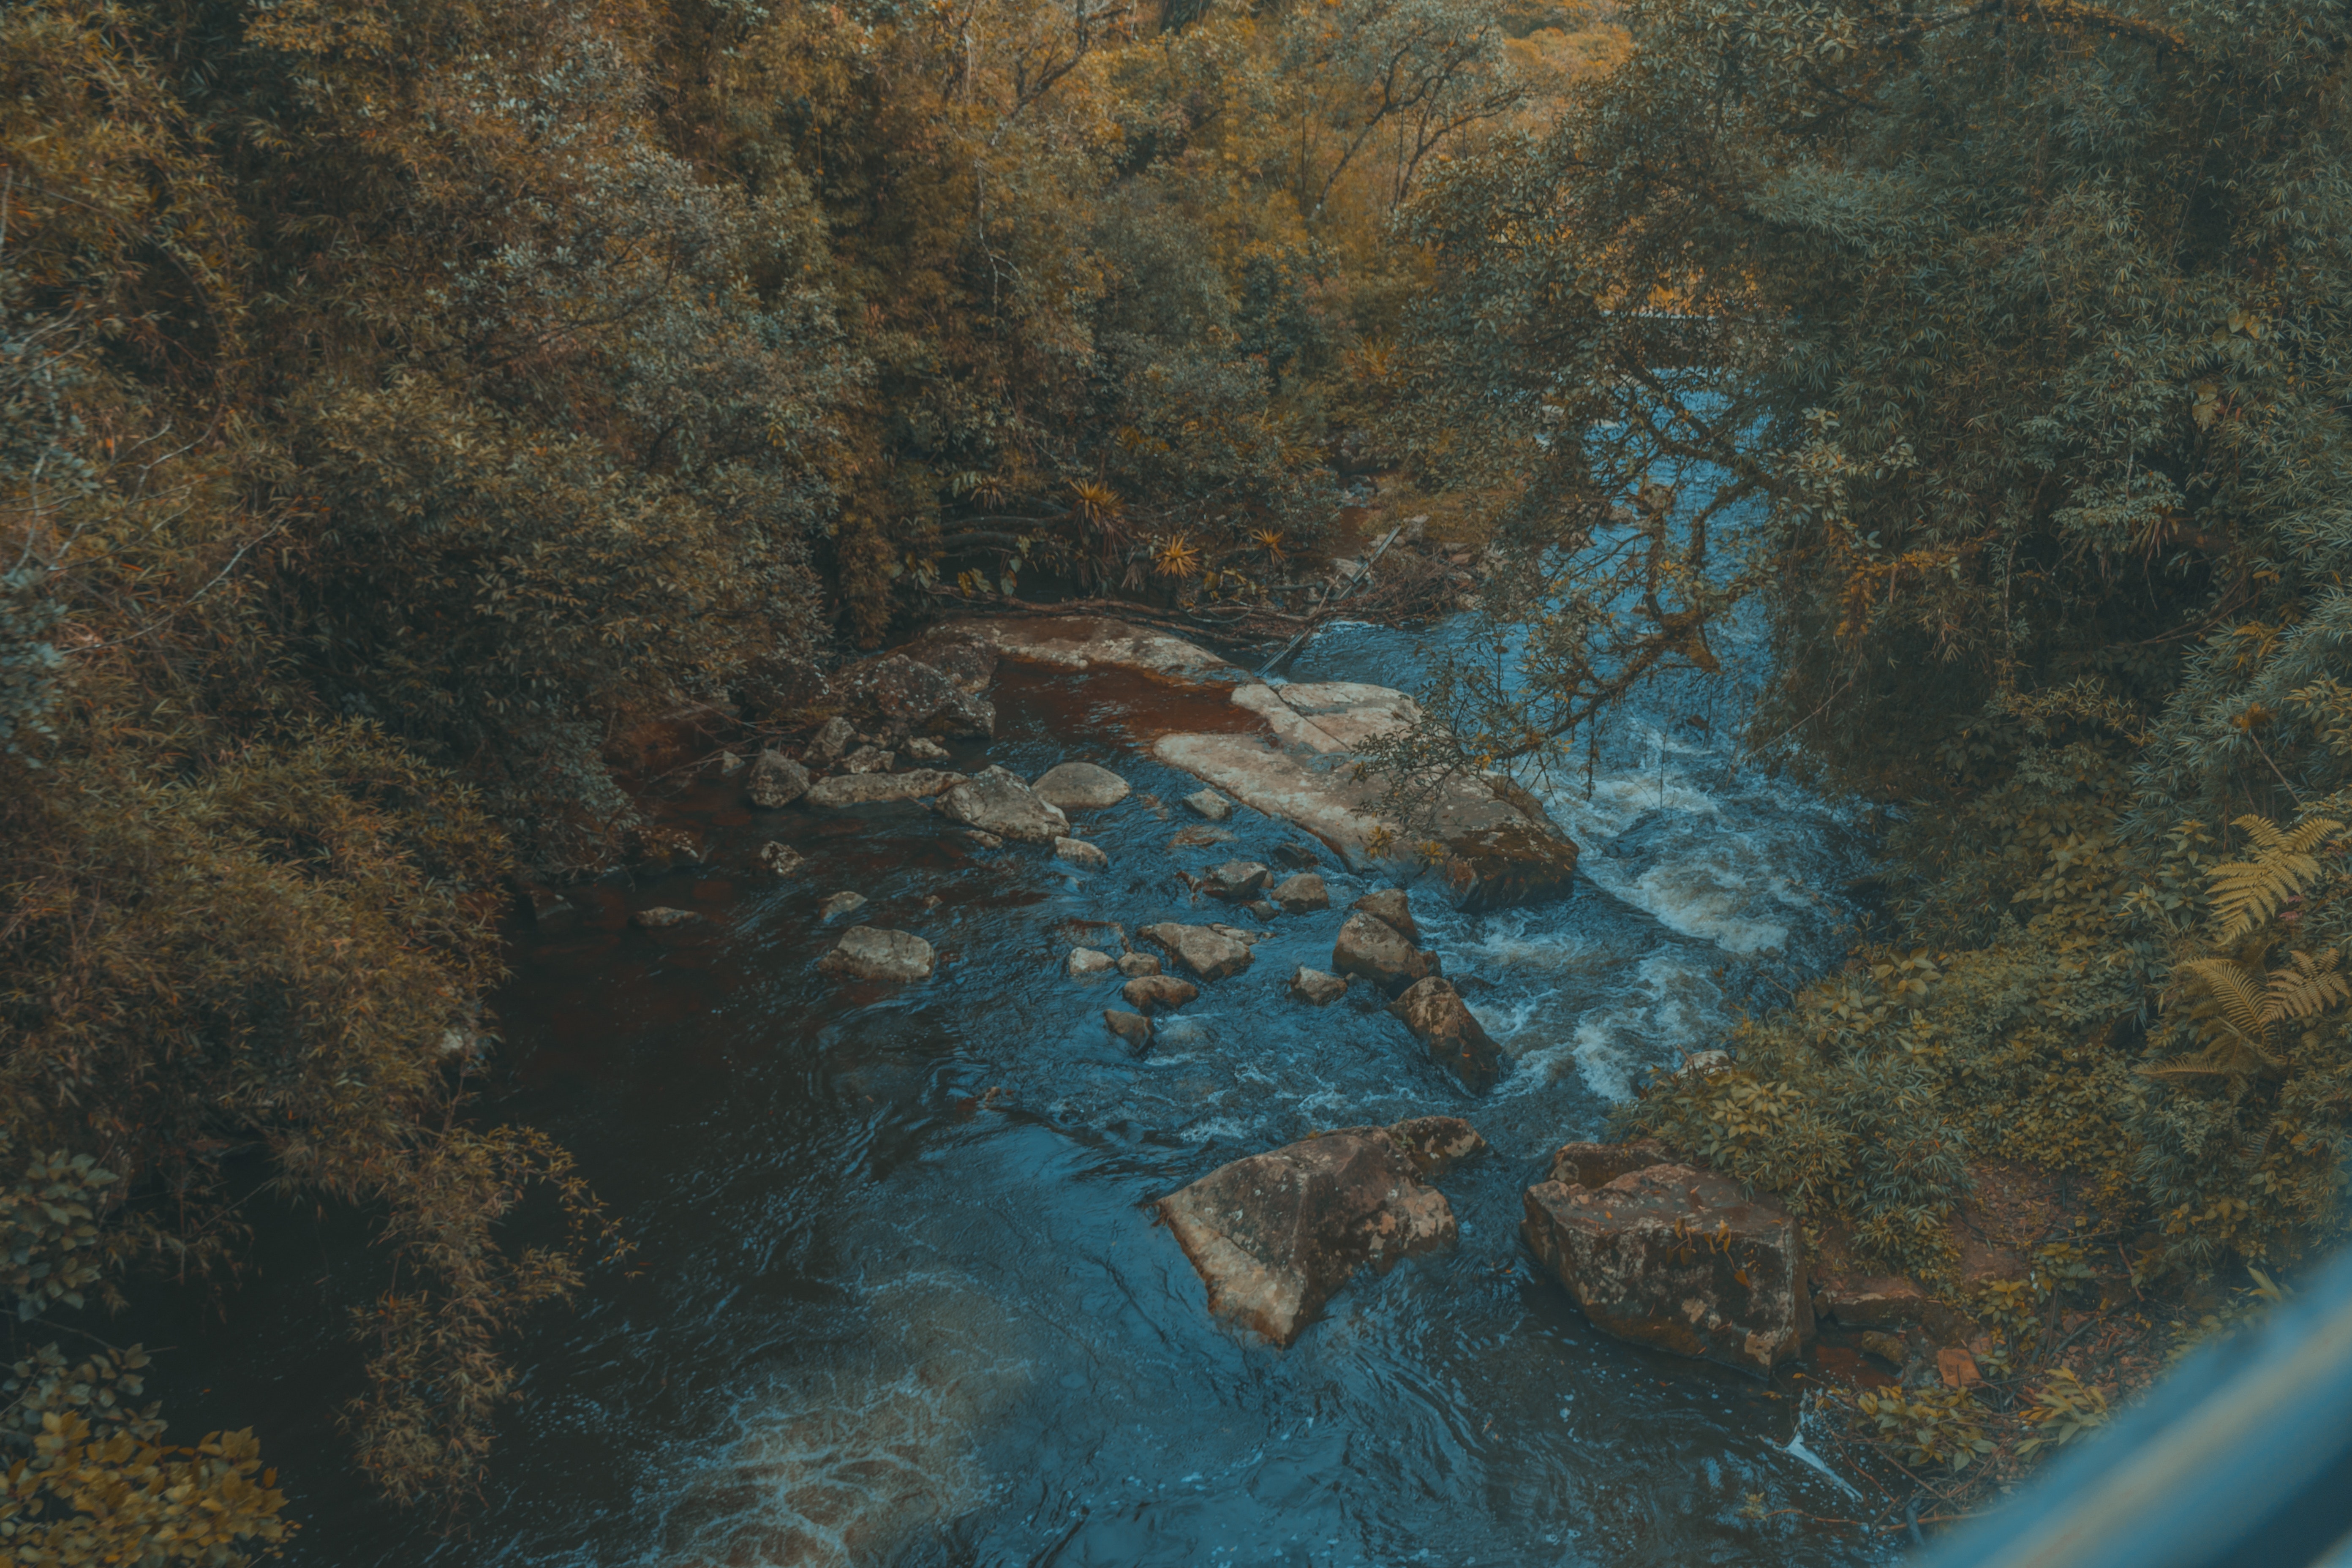
water, nature, body of water, water resources, nature reserve, river, rock, watercourse, biome, stream, tree, landscape, geology, fluvial landforms of streams, forest, water feature, reef, earth